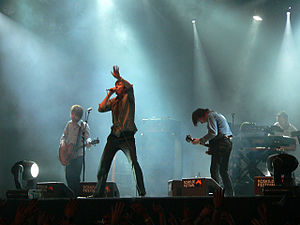
The Tears
The Tears under Roskilde Festival 2005.
The Tears er en engelsk britpop-gruppe, dannet i 2004 af Brett Anderson og Bernard Butler. De to havde spillet sammen i bandet Suede fra 1990 til 1994, hvorefter Bernard Butler forlod bandet for at spille sammen med David McAlmont. I 2003 annoncerede Brett Anderson og resten af Suede at bandet ville tage en længere varende pause. Rygterne begyndte hurtigt at svirre, at Brett og Bernard ville begynde at arbejde sammen. Endelig i 2005 debuterede de med deres nye band The Tears.